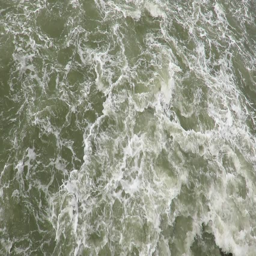
sea water gushing after the ferry depart from ferry terminal